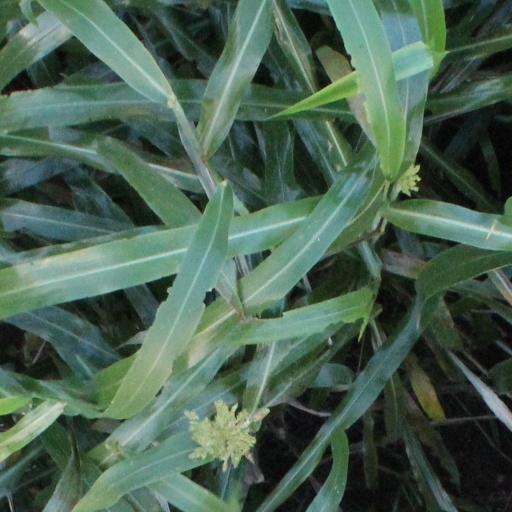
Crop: sorghum